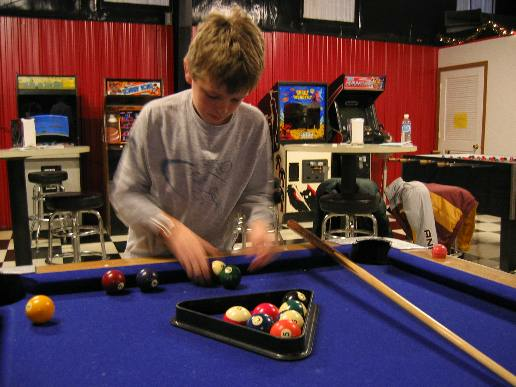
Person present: Yes